Al-Minaa SC

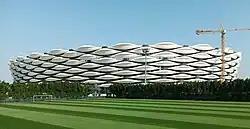
Basra Sports City was a temporary ground of Al-Minaa from May 23, 2015.

In 1950, Al-Mina'a played its first match outside the country as the first Iraqi team to play outside Iraq, they played against Shahin at the Amjadiyeh Stadium in Tahran and the result was 2–2, The team was composed of these players: Mustafa Hameed, Karim Allawi, Noori Lafta, Jassim Bader, Karim Jaber, Jali Najeeb, Subhi Mohammed Zaki, Alwan Hussein, Michael Stanley, Salih Mohammed and Sabeeh Darwish. And the team played several friendly matches with other Iranian clubs. They played against Arteshe and the game ended in a 2–1 victory for Al-Mina'a, and they played against Taj Ahvaz and won that match 5–1. They also played against Khorramshahr and won 3–1, and they faced Abadan F.C. and won that game too. The team benefited greatly from those matches. In 1951, the team won the Hanna Al-Sheikh Cup, which was organized for Basra-based teams. And in the same year, the first Iraqi national football team was established. Coach Dhia Habib invited three players from the Al-Mina'a club to join them – Percy Lynsdale, Saeed Easho and Karim Allawi – to play against Turkey in Turkey. Before traveling, and on Wednesday 2 May 1951, Al-Mina'a played – with adding a player from Sharikat Naft Al-Basra club; Shaker Ismail – against Iraq in Basra, and ended the match a draw 1–1, Tariq Khalil scored for Al-Mina'a.